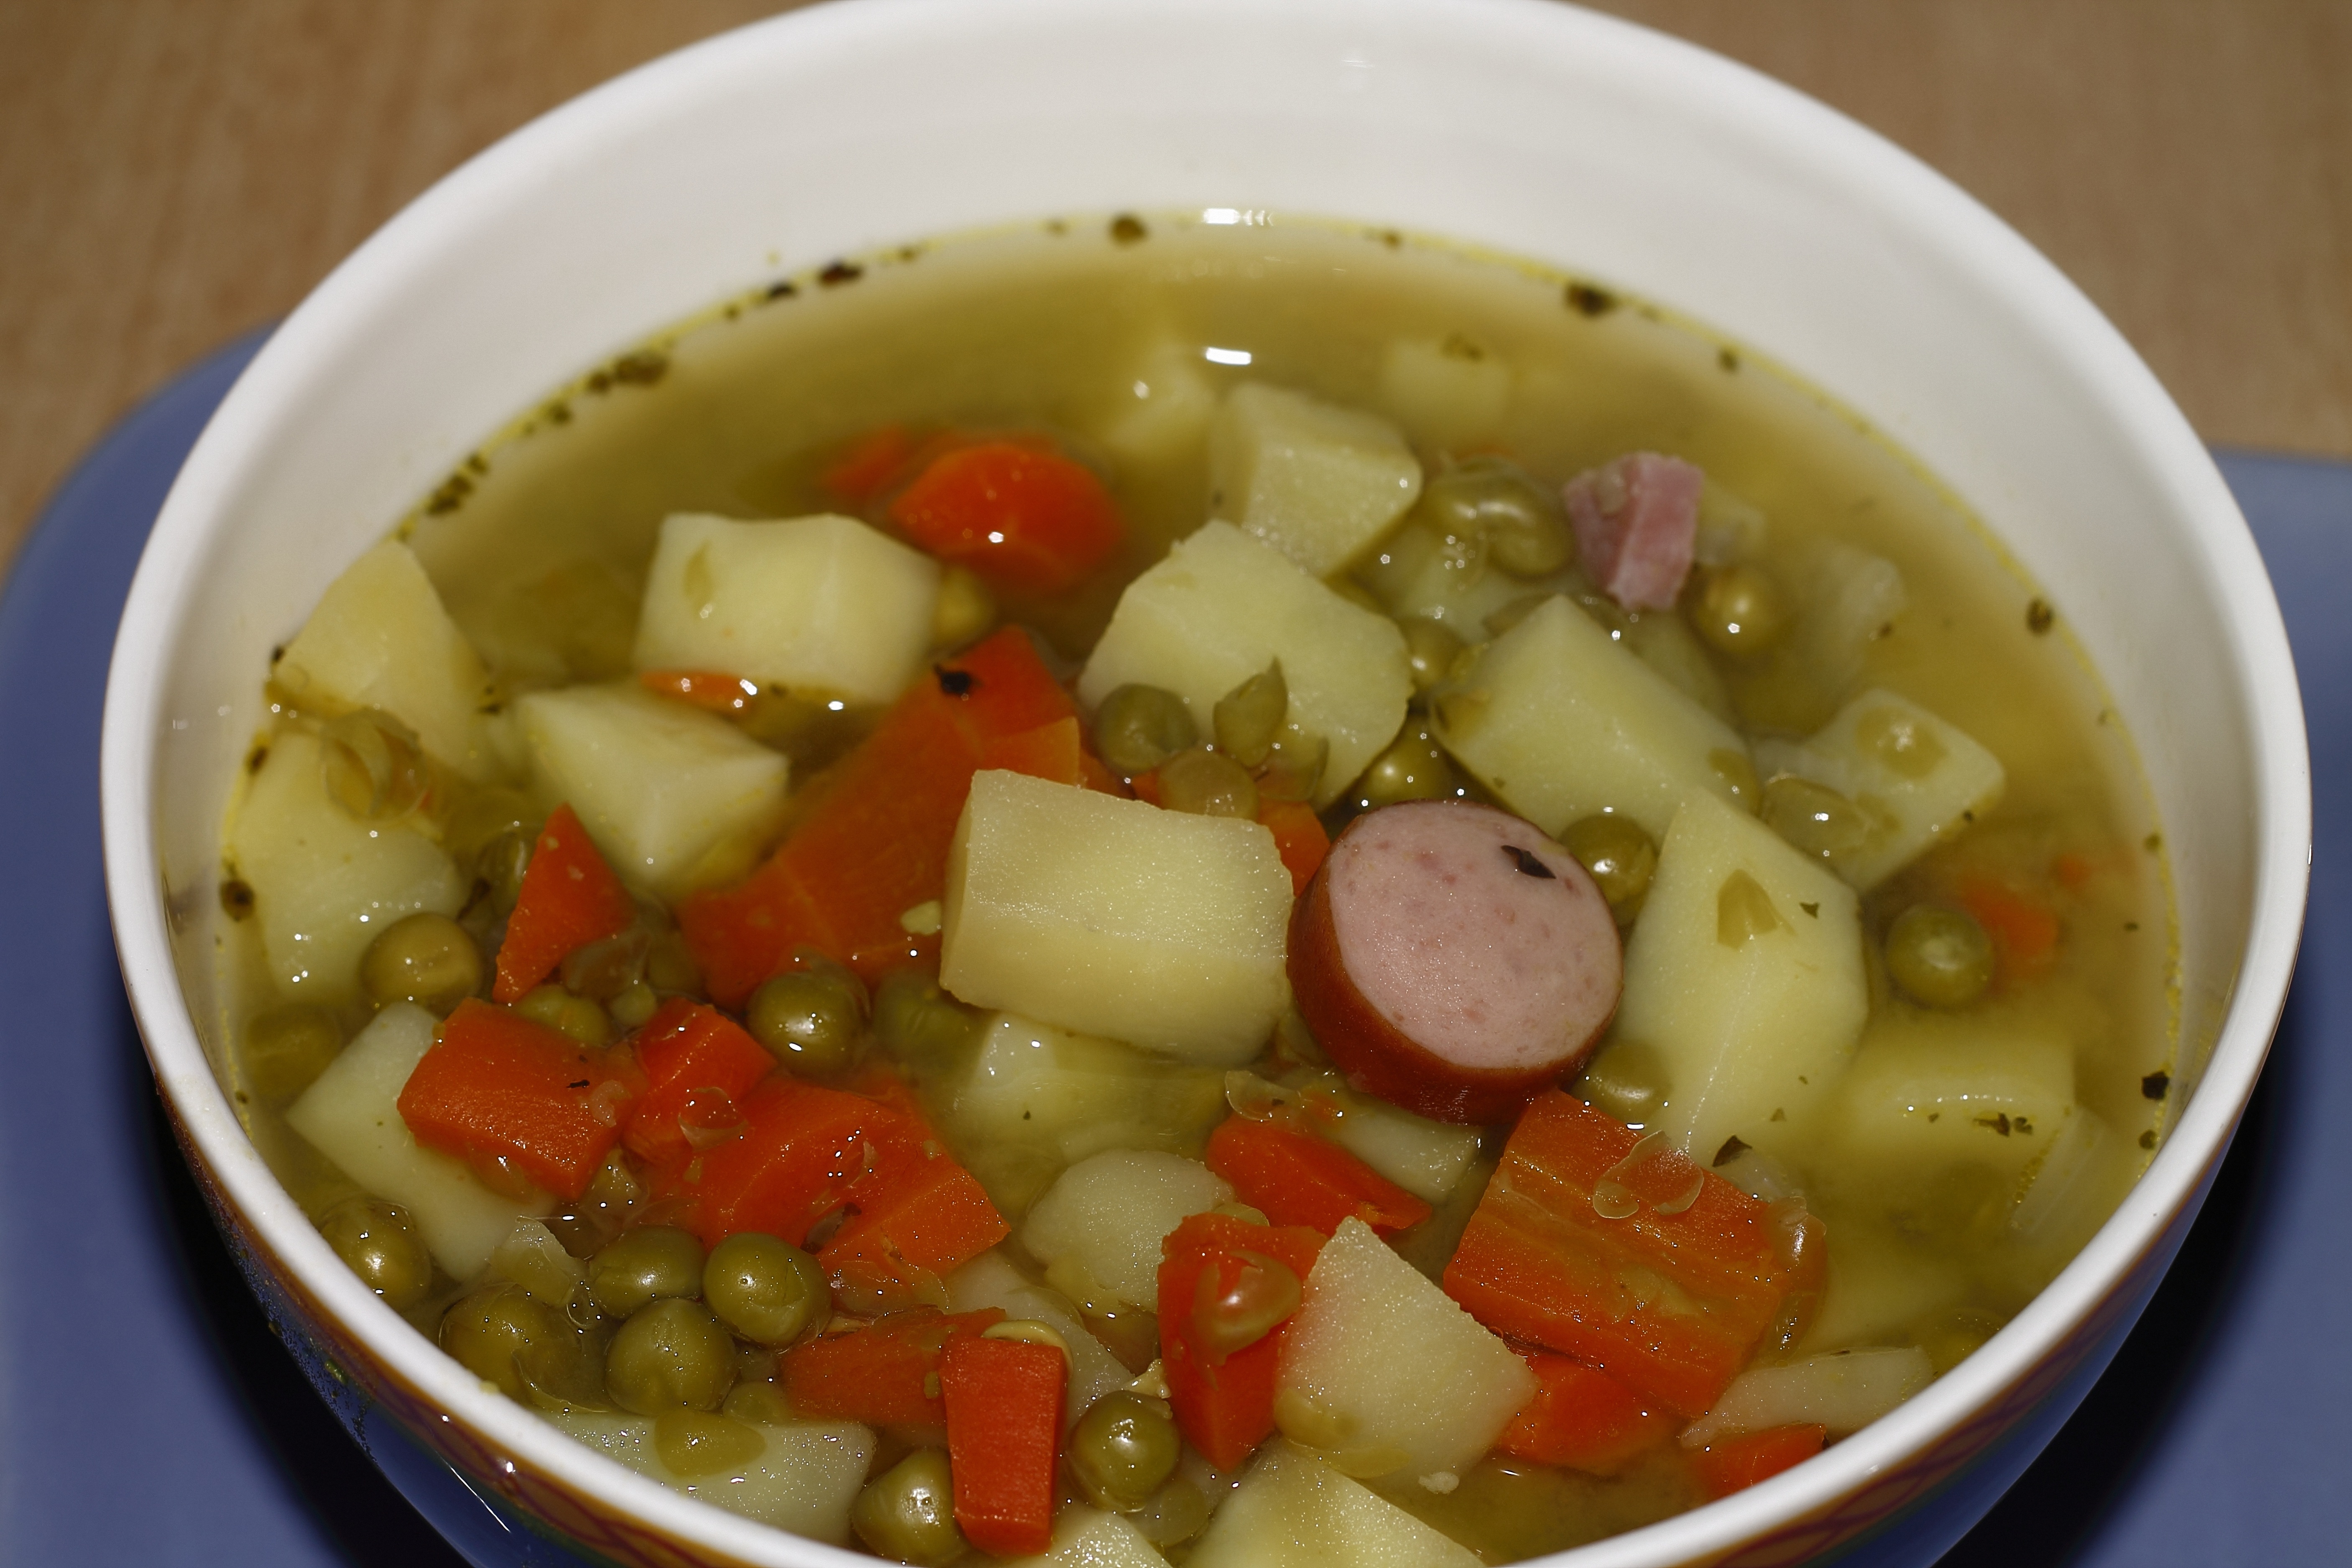
feed, dish, food, produce, vegetable, eat, lunch, cuisine, delicious, soup, stew, asian food, nutrition, tasty, edible, substantial, curry, flowering plant, tureen, pea soup